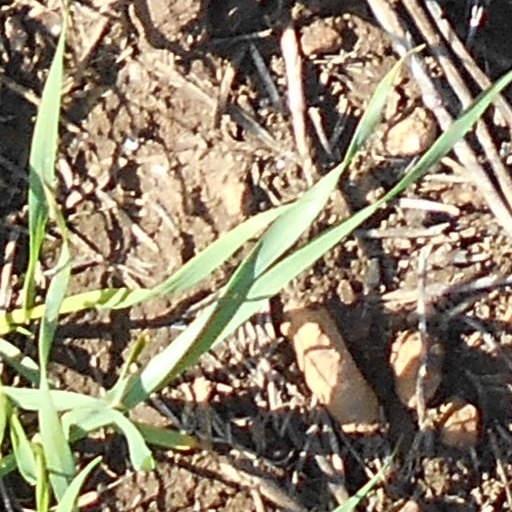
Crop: wheat